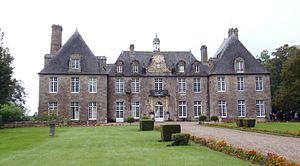
Rabodanges (Normandie, France). Le château.
Cet article recense les monuments historiques de l'Orne, en France.
Putanges-le-Lac est une commune française située dans le département de l'Orne en région Normandie, peuplée de 2 181 habitants. Elle est créée le 1ᵉʳ janvier 2016 par la fusion de neuf communes, sous le régime juridique des communes nouvelles. Les communes de Chênedouit, La Forêt-Auvray, La Fresnaye-au-Sauvage, Ménil-Jean, Putanges-Pont-Écrepin, Rabodanges, Les Rotours, Saint-Aubert-sur-Orne et Sainte-Croix-sur-Orne deviennent des communes déléguées.
Le château de Rabodanges est un édifice situé à Rabodanges, en France.